Omanoor

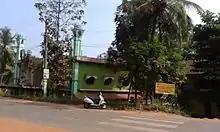
Masjidh in Mansha' Campus, Omanoor

Omanoor is a village in the Malappuram district, Kerala, India.